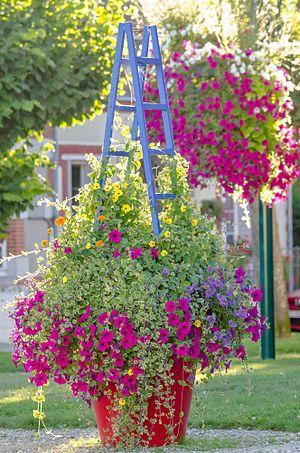
Villemurlin les échelles bleues
Villemurlin est une commune française située dans le département du Loiret en région Centre-Val de Loire.